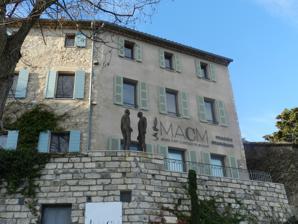
Building: Mougins Museum of Classical Art
Country: France
Year built: 2011
Art museum in Mougins, France Musée d’Art Classique de Mougins The MACM facade Interactive fullscreen map Established 2011 Location 32, rue Commandeur / 06250 Mougins , France Coordinates 43°36′4.74″N 6°59′41.46″E / 43.6013167°N 6.9948500°E / 43.6013167; 6.9948500 Type Art museum Website Official site The MACM , the Mougins Museum of Classical Art (Musée d’Art Classique de Mougins), private museum inaugurated in June 2011 in the village of Mougins in the Alpes-Maritimes department, France has closed its doors in August 2023 to make way for a new museum, FAMM (Female Artists of the Mougins Museum) opening in June 2024. This new museum will showcase works by artists from The Levett Collection. Artists such as Joan Mitchell , Lee Krasner , Helen Frankenthaler , Grace Hartigan , Elaine de Kooning , Louise Bourgeois , Tracey Emin , Sarah Lucas , Howardena Pindell , Joan Semmel , Nancy Graves , Cecily Brown , Carrie Mae Weems , Barbara Hepworth , Marlene Dumas , Alma Thomas , Leonor Fini , Franciszka Themerson , Sahara Longe , Elizabeth Colomba will be exhibited, as well as many more. The museum's director is Leisa Paoli. Concept of the Mougins Museum Ancient artworks used to be presented with paintings, drawings, and sculptures by artists such as Henri Matisse , Marc Chagall , Raoul Dufy , Paul Cézanne , Auguste Rodin , Salvador Dalí , Andy Warhol , Marc Quinn , Antony Gormley , and Damien Hirst , amongst many others. The collection also included works by artists who spent time in Mougins, such as Francis Picabia , Jean Cocteau , Man Ray , and Pablo Picasso (who spent the final 12 years of his life in Mougins village). The museum embraced the visionary concept of displaying ancient, neo-classical, modern and contemporary art side by side to show the pervasive and lasting influence of the ancient world. Thus works by Sir Peter Paul Rubens , Marc Chagall , Henri Matisse , Damien Hirst and others were included in the museum alongside their ancient sources of inspiration. This dialogue and fusion between ancient and modern was made particularly clear in the museum with iconic displays such as, for example, depictions of the Greek Goddess Aphrodite by Warhol , Dalí and Yves Klein accompany 1st and 2nd century AD depictions of the Goddess, in marble and in bronze. The museum's large and diverse collection of antiquities included Roman, Greek and Egyptian sculpture, vases, coins, and jewellery, and the world's largest private collection of ancient arms and armour . The museum has won several international awards and has loaned dozens of objects to other museums and university exhibitions all over the world. History of the Mougins Museum The founder of the museum is Christian Levett, a British investment manager renowned for his great interest in history and art. A collector since childhood, in 2009 he formed the museum to place his antiquity and classical art collection on public display. The Musée de Mougins was created by remodelling a 600m 2 medieval edifice to house his collection. The building itself used to be the village prison in medieval times, it was then turned into a mill before becoming a private residence in the 1950s.  The interior was entirely renovated to display the collection while the façade remains in its original style. Christian Levett, a philanthropist, sponsored multiple exhibitions at The British Museum , Royal Academy , National Gallery , Sir John Soane's Museum and the Ashmolean Museum in Oxford . He has funded archaeological works in the UK, Spain, Italy and Egypt and sponsored academic scholarships at Wolfson College and The Ruskin School of Art in Oxford. He has aided curatorial funding at The Ashmolean, The British Museum, and The British School at Rome . As well as this, he has funded renovation works at The Charterhouse Museum London, Charterhouse School Surrey, The National Gallery and the chapel Notre Dame de Vie in Mougins, and has sponsored conferences at King's College London, Senate House UCL and at The Mougins Museum. He is a member of the Arms and Armour Committee at The Metropolitan Museum of New York and member of The Board of Visitors at The Ashmolean Museum Oxford. He is a past board member of The Hadrian's Wall Trust. Levett is also an Honorary Fellow of The Ashmolean Museum, an honorary fellow of Wolfson College Oxford and a member of the Oxford University Chancellors Court of Benefactors. On 29 October 2019, Levett consigned for sale at Christie's a marble statue of the Emperor Hadrian from his collection, known as the Cobham Hall Hadrian, to benefit the Museum. Collection at the Mougins Museum The MACM was spread over four floors from the crypt to the second floor as follows: The Egyptian Gallery (the "crypt") used to depict the theme of the afterlife with funerary masks, numerous other ancient artefacts and a sarcophagus, punctuated with works from Chagall, Calder, Rubens and Cocteau. The People and Personalities Gallery on the ground floor presented busts and statues of historical figures from ancient Greece and Rome, their influence highlighted by sculptures of Sosno , Arman , Quinn and Hirst . The Gods and Goddesses Gallery, on the first floor, displayed Greek and Roman bronzes, marble statues, pottery, glass and silverware, an extensive collection of coins and a display case dedicated to antique jewellery. Works by artists such as Renoir , Rodin , Klein , Warhol , Picasso , Modigliani , Braque and Dalí were exhibited alongside. The Armoury, on the second floor, was a fantastic focus on the largest private collection of Greek and Roman arms and armour in the world. The Egyptian Gallery The Gods and Goddesses Gallery The Armoury Publications The MACM has produced several publications, including: Mougins Museum of Classical Art , 2011, edited by M. Merrony La Collection Famille Levett , 2012, edited by M. Merrony and translated by C. Dauphin Animals in the Ancient World , 2014, C. Dauphin Pompeii in Pictures , 2015, K. Schörle Les Animaux dans le Monde Antique , 2016, C. Dauphin Dufy Dessine le Sud , 2019, F. Guillon Laffaille Exhibitions The permanent collection at the MACM has evolved throughout the life of the museum. New pieces were acquired with a view to sustaining and developing the museum's concept of the fusion of ancient and modern art and the influence that Antiquity has had on subsequent artistic creation. The Museum has also hosted and been otherwise involved in many temporary exhibitions: Exhibitions at the Mougins Museum Doric , Sean Scully . 12 July - 29 September 2013 Vessels , Gary Komarin . 1 May – 29 June 2014 Layers of Time , Alexander Mihaylovich . 10 April - 14 June 2015 Pompeii in pictures , Giorgio Sommer . 19 June – 2 August 2015 Animal, The Levett Bestiary collection . February – June 2016 Past is present , Léo Caillard . 16 March – 27 May 2018 Bleu-Topique, Johan Van Mullem . 16 November 2018 – 17 March 2019 Dufy dessine le Sud ( Dufy depicts the South ), Raoul Dufy. 23 March - 1 September 2019 Jean Cocteau & Sa Mythologie (Jean Cocteau & His Mythology) , 11 September 2020 – 24 January 2021 (extended to 27 June 2021) Jake Wood Evans , 15 October 2021 – 30 January 2022 Coup de crayon , 20 June – 2 April 2023 Picasso Vu par les Autres (Picasso Through Others' Eyes), 8 April - 30 August 2023 'Hors Les Murs' external exhibitions Mythes et Héros ( Myths and Heroes ), 14 April – 28 May 2012 A collaboration with the town of Mougins at the Espace Culturel de Mougins Picasso à Mougins ( Picasso in Mougins ), 28 March – 12 May 2013 A collaboration with the town of Mougins at the Espace Culturel de Mougins Picasso at the Mas Candille, Lucien Clergue , 15 – 26 May 2013 A collaboration with the 5* Relais & Chateaux hotel Le Mas Candille at Le Mas Candille, Mougins Sacha Sosno. Un hommage , 8 May – 15 June 2014 A collaboration with the town of Mougins at the Espace Culturel de Mougins Mougins Monumental 2015 , 4 April – 30 August 2015 A collaboration with the town of Mougins - open air exhibition in Mougins Village Ici et maintenant ( Here and now ), 15 September – 31 December 2016 A collaboration between the FRAC, the town of Mougins, and the association MVE (Mougins Village Energy). Mougins Monumental 2016 , 5 March – 29 May 2016 A collaboration with the town of Mougins - open air exhibition in Mougins Village The Classical Now , 2 March – 28 April 2018 A collaboration with King's College of London at The Arcade at Bush House & The Inigo Rooms, Somerset House East Wing King's College London, UK Napoléon. L’héritage Napoléonien de l’Égypte à nos jours ("Napoleon and his legacy from Egypt to the present day") 5 July –  30 Septembre 2021 A collaboration with the town of Mougins- Espace Culturel de Mougins International Loans The MACM's important loan programme has seen numerous artefacts and artworks on loan to the following establishments: Art Institute Chicago , Chicago, United States of America Braunschweigisches Landesmuseum , Brunswick, Germany British Museum , London, UK Espace d’Art Concret, Mouans Sartoux, France Estorick Collection of Modern Italian Art , London, UK Fondation Pierre-Gianadda , Martigny, Switzerland Fondazione Prada , Venice, Italy Kellos Gallery , London, UK King's College London , London, UK Musée d’Archéologie Méditerranéenne, La Vieille Charité, Marseille, France Musée d’Archéologie de Nice, France Musée de la Légion Étrangère , Aubagne, France Musée Massena, Nice, France Musée National du Sport, Nice, France Musée National Marc Chagall, Nice, France Musée Regards de Provence, Marseille, France Musée Saint-Raymond , Toulouse, France Römisch-Germanisches Museum , Cologne, Germany Royal Academy of Arts , London, UK Sao Paulo Museum of Modern Art (MASP), São Paulo, Brazil Segedunum Roman Fort , Wallsend, UK Sir John Soane's Museum , London, UK The J. Paul Getty Museum , Los Angeles, USA The Jewish Museum , New York, USA Tullie House Museum & Art Gallery , Carlisle, UK Vindolanda Trust Fort and Museum, Hexham, UK The Wallace Collection , London, UK Walters Art Museum , Baltimore, USA Prizes and accolades Winner of the Apollo's Museum Opening of the Year award in 2011. Winner of the Nouveau Tourisme Culturel award Ken d’Or 2012. Nominated for the European Museum of the Year award 2013 Nominated in the Virtual Reality/Augmented Reality category at the CLIC Patrimoine and Innovation(s) 2017 awards. TripAdvisor's Certificates of Excellence in 2012, 2013, 2014, 2015, 2016, 2017 and 2018 Obtained the government-approved brand ‘Quality Tourism’ in 2016. See also Mougins Center of Photography References